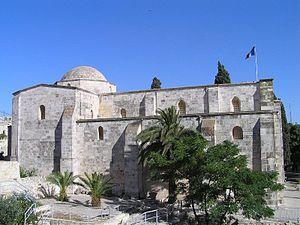
L'architecture romane est le premier grand style créé au Moyen Âge en Europe après le déclin de la civilisation gréco-romaine. Son développement est pleinement établi vers 1060 mais les premiers signes de mutation sont différents suivant les régions et il n'y a pas de consensus sur une date des débuts qui vont du VIᵉ au XIᵉ siècle. L'architecture gothique est le style qui lui succède progressivement à partir du XIIe siècle.Le dynamisme monastique, de profondes aspirations religieuses et morales, la spiritualité des routes de pèlerinages dans une Europe rendue à la paix président à la naissance de l'art roman et contribuent à en faire un style vraiment neuf et doué d'une profonde originalité. La volonté de libérer l'Église de la tutelle de pouvoirs séculiers, les croisades, la reconquête chrétienne en Espagne avec l'effondrement du califat de Cordoue, la disparition du mécénat royal ou princier font de l'art roman l'art de toute la chrétienté médiévale.